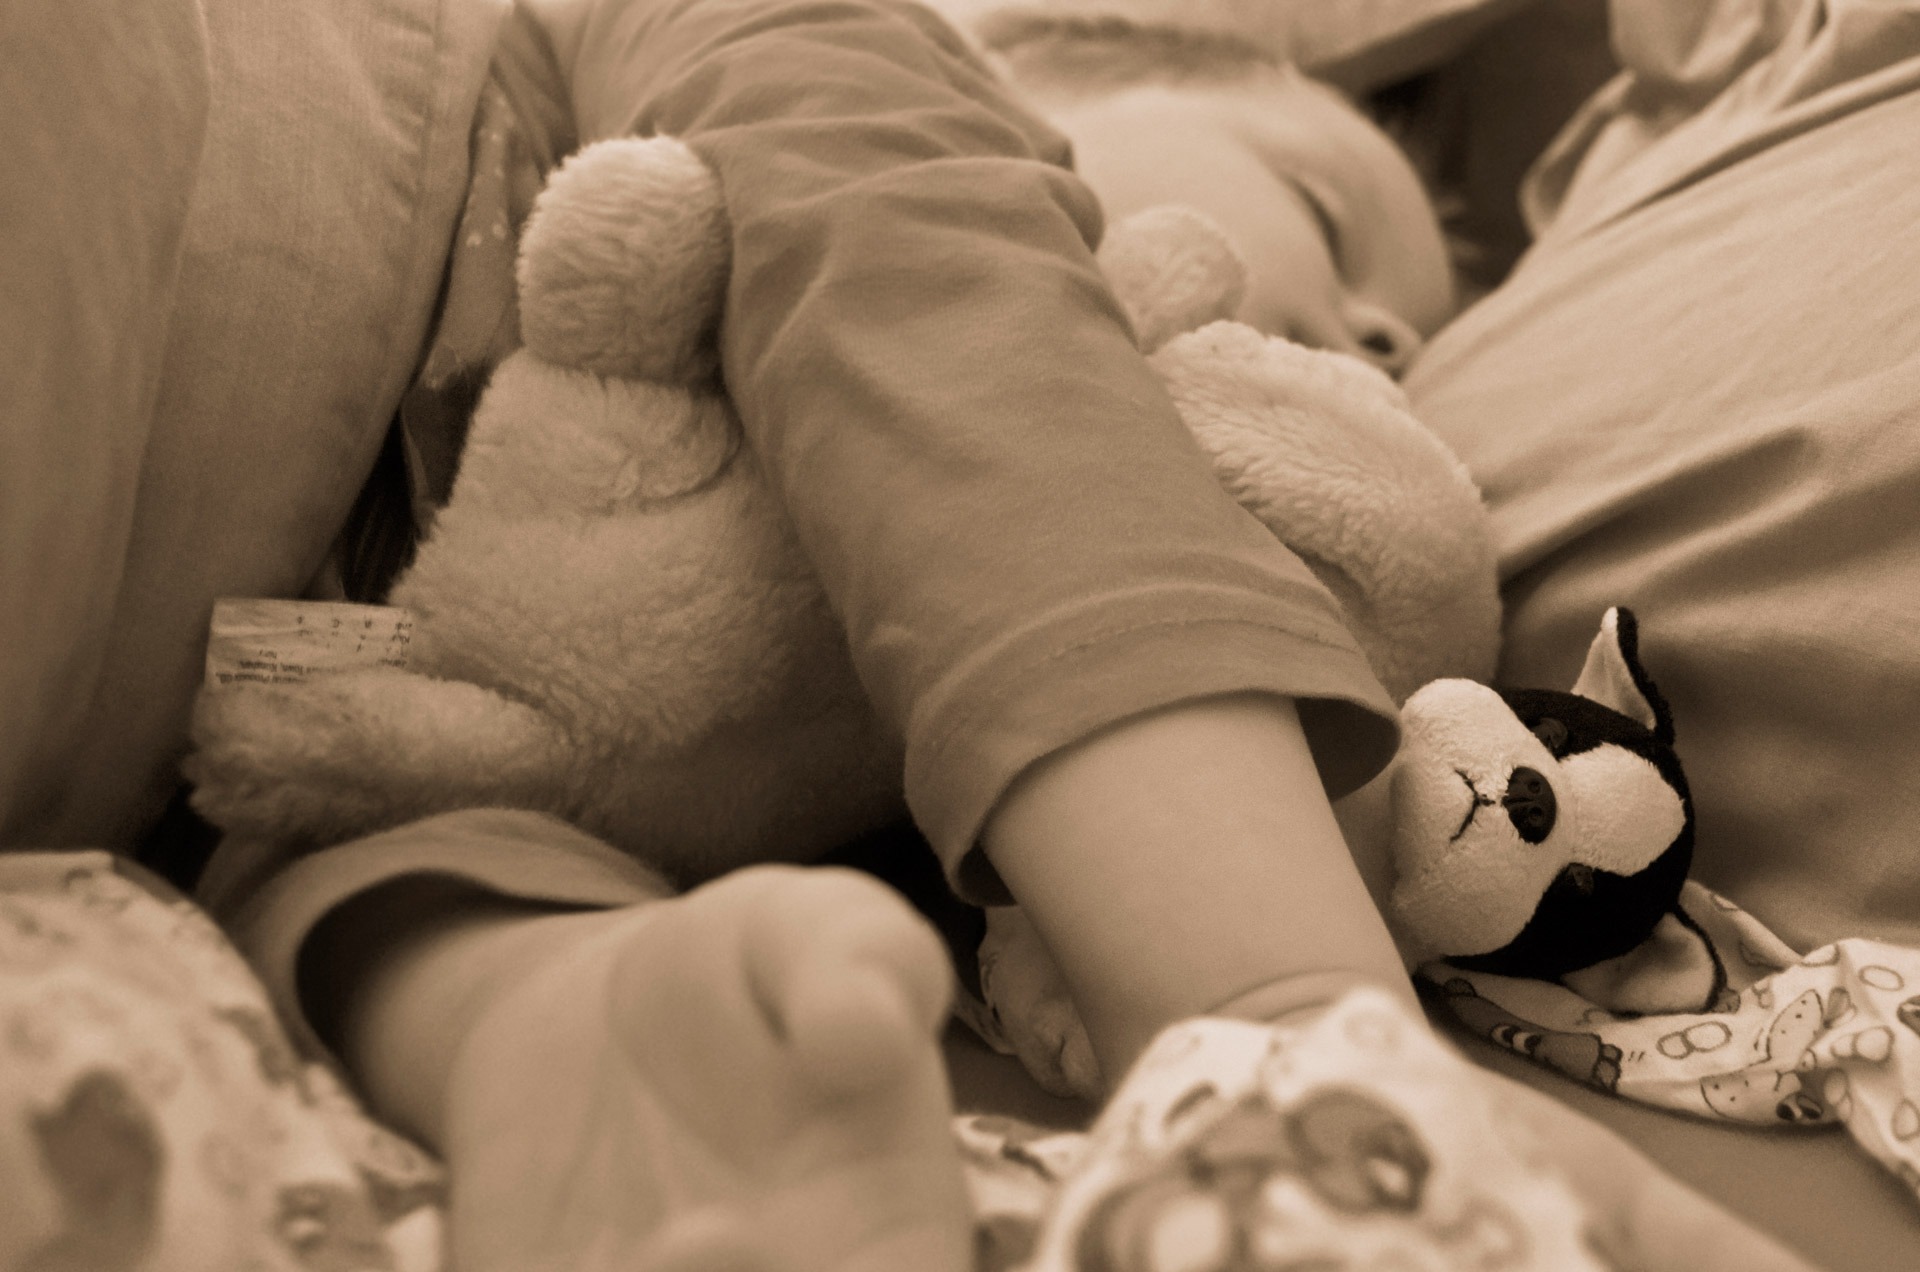
hand, person, people, white, boy, leg, young, sitting, small, child, baby, energy, nap, close up, sleep, relaxation, friends, bed, infant, toys, skin, beauty, tired, dreams, fatigue, interaction, teddy bears, human positions